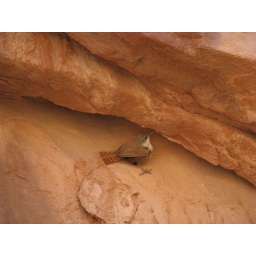
bird in the rocks